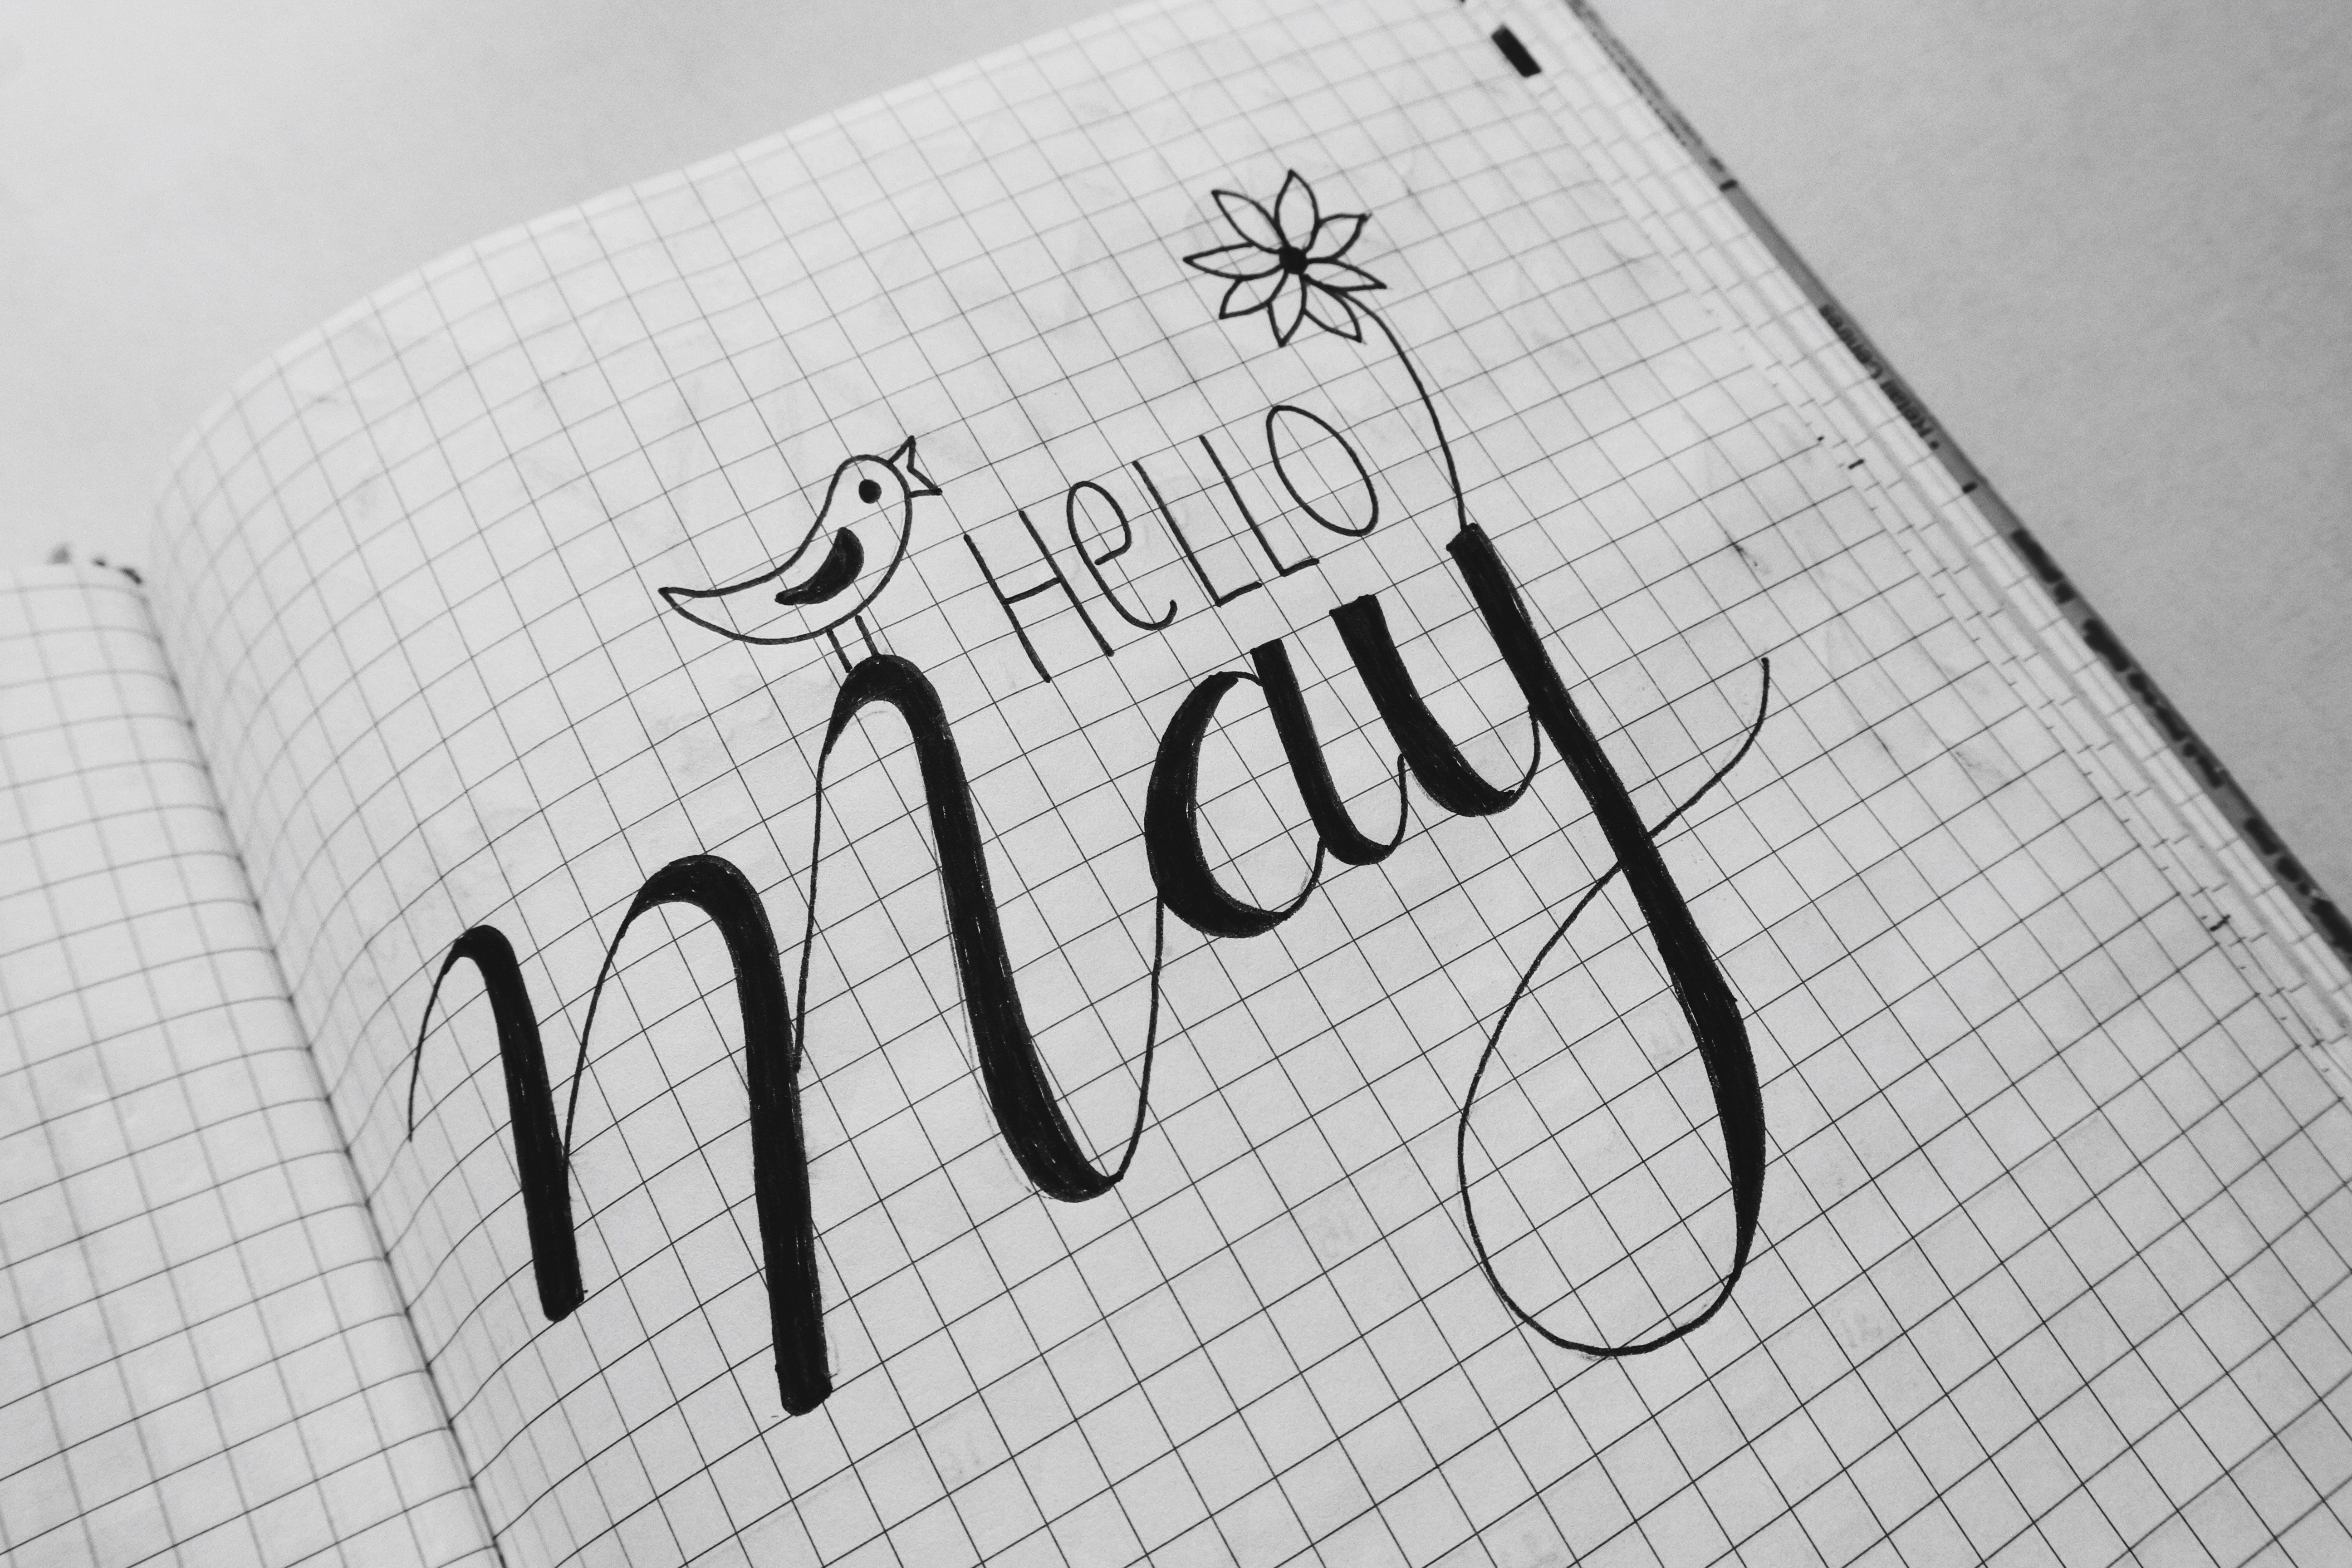
white, font, text, handwriting, black and white, calligraphy, drawing, design, logo, illustration, line, graphics, pattern, art, photography, finger, monochrome, style, artwork, writing